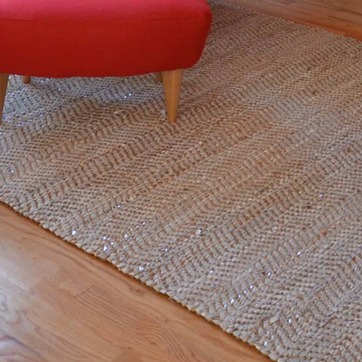
Material: carpet